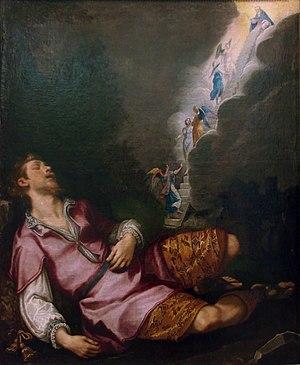
Les spoliations napoléoniennes consistent en une série de soustractions d'actifs, notamment d’œuvres cultuelles et oeuvres d'art, le plus souvent d'œuvres précieuses, constituant l’identité patrimoniale et spirituelle d’un territoire et qui ont été le plus souvent conçues pour des lieux spécifiques en fonction d’une histoire particulière. Elles ont été menées de manière systématique par des soldats de l'armée française, par les commissaires napoléoniens et certains commissaires choisis parmi la populations mis en place à la suite des différents traités d'Armistice à titre de compensations dans les États de la pré-unification de la péninsule italienne, de la péninsule ibérique, des Pays-Bas, de l'Europe centrale et d'Égypte.